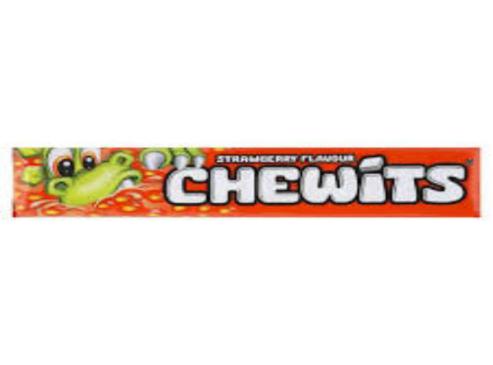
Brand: chewits
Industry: Food